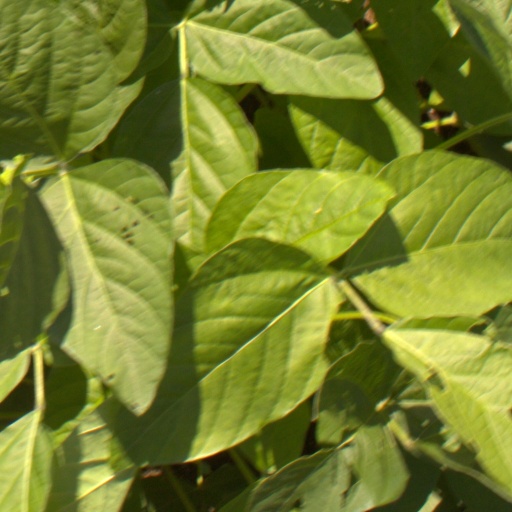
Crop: soybean